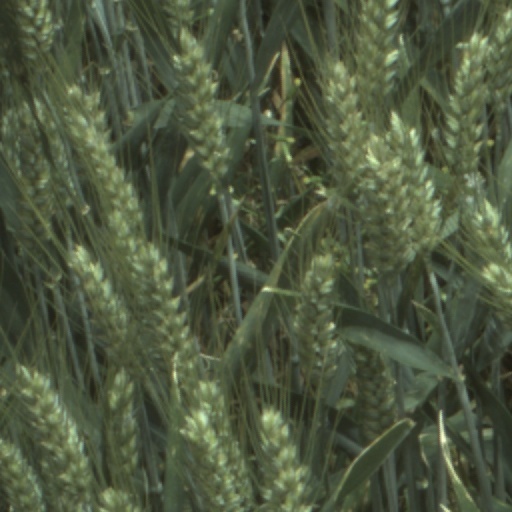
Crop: wheat